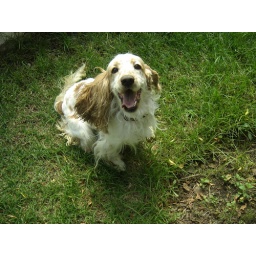
He really isn't that cute in person :P